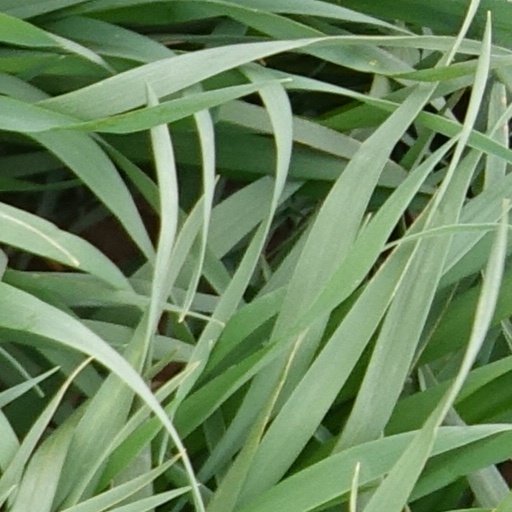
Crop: wheat